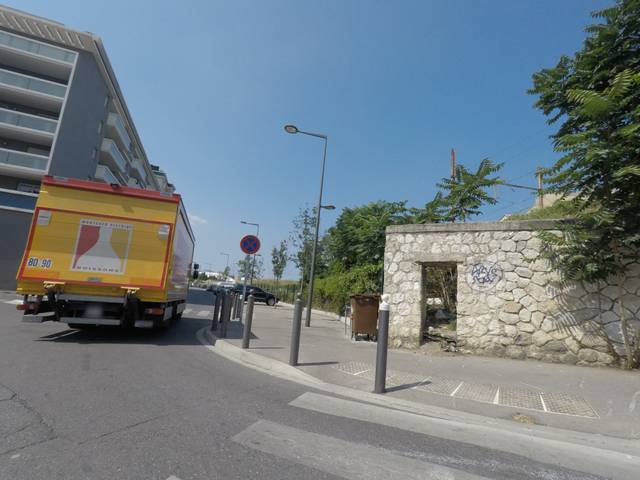
Region: France
Coordinates: 43.281, 5.405